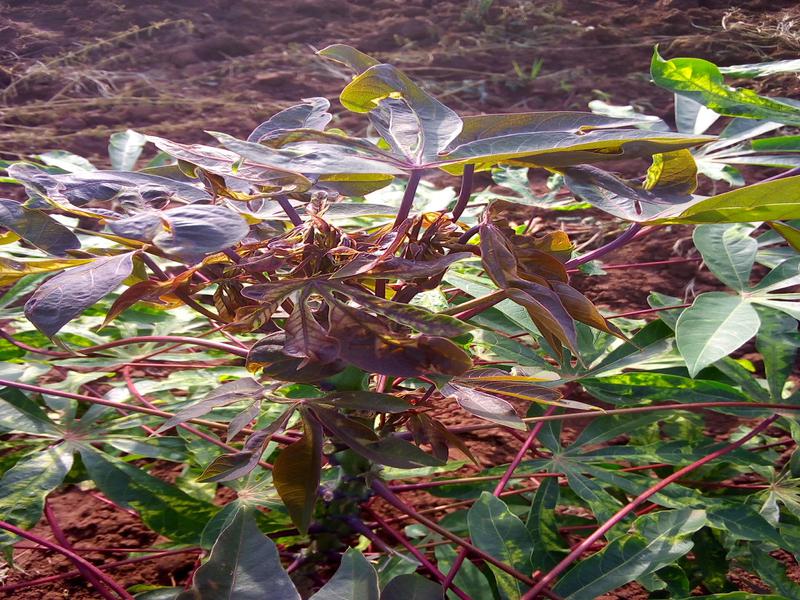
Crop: cassava
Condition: mosaic_disease